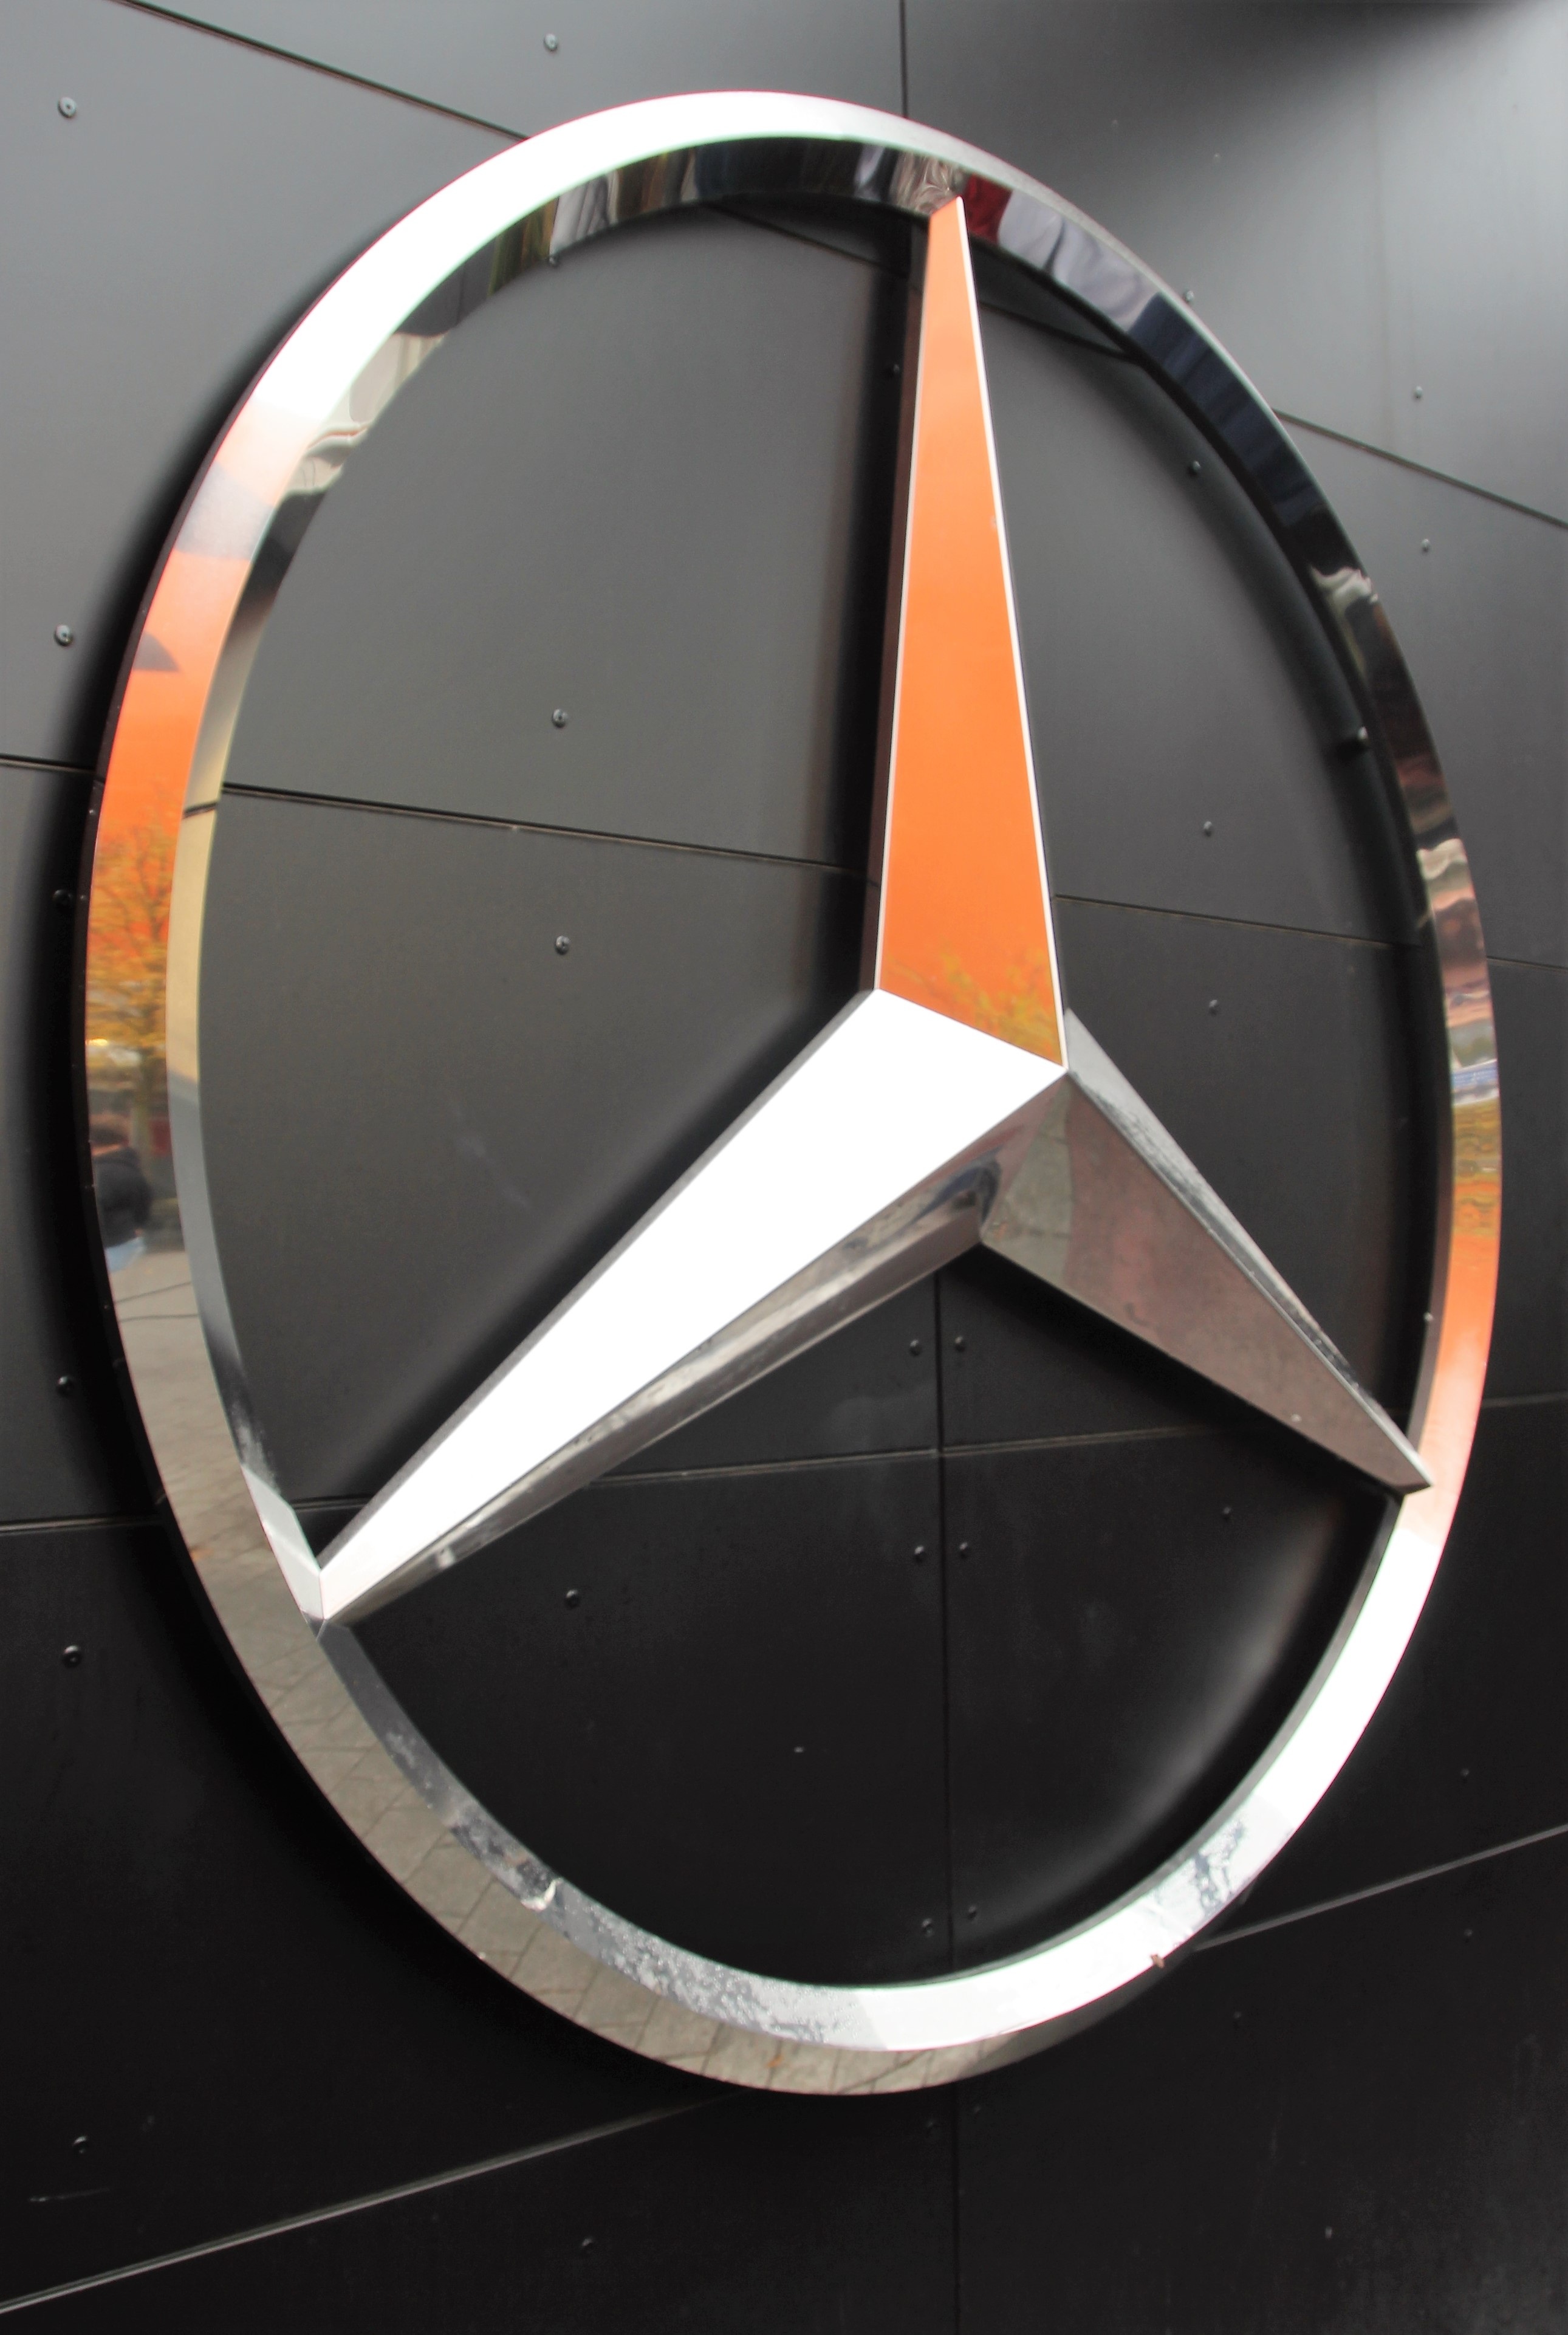
wheel, star, window, vehicle, symbol, spoke, auto, nostalgia, business, steering wheel, circle, emblem, automotive, bumper, brand, font, chrome, design, logo, rim, beautiful, oldtimer, elegant, mercedes, sale, shiny, shape, pkw, mercedes benz, vehicles, noble, benz, car brand, high heels, mercedes star, automotive exterior